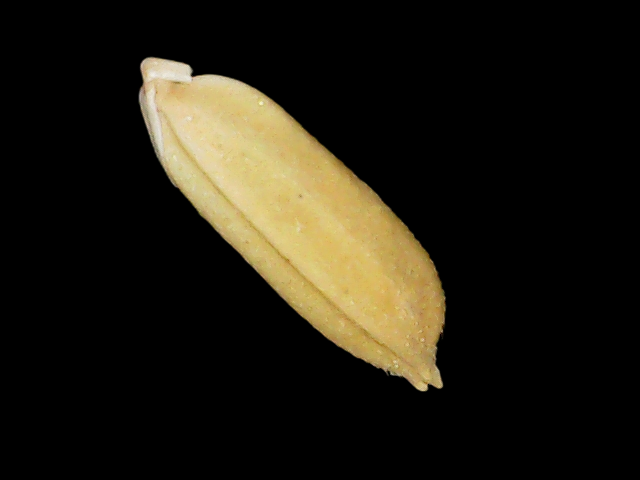
Rice variety: Binadhan24